I.O.I

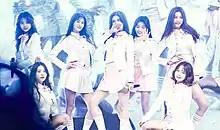
I.O.I's unit group in December 2016

On January 10, 2017, it was revealed that I.O.I had received songs from various producers and songwriters as potential songs for their final release, including B1A4's Jinyoung. On January 17, YMC Entertainment announced that the group's final track before official disbandment would be "Downpour", written and co-produced by Seventeen's Woozi. The ballad was personally chosen and recorded by all eleven members of the group. The digital single and its music video was released the next day at midnight.